Haima M8

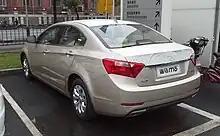
Haima M8 rear

The Haima M8 Turbo debuted in October 2014 featuring a 1.8 liter turbo engine that later became the remaining option at the end of its lifecycle. The pricing of the Haima M6 ranges from 126,800 yuan to 166,800 yuan.